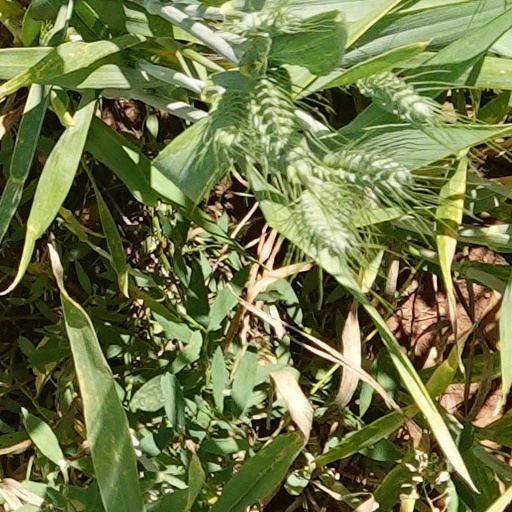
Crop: wheat